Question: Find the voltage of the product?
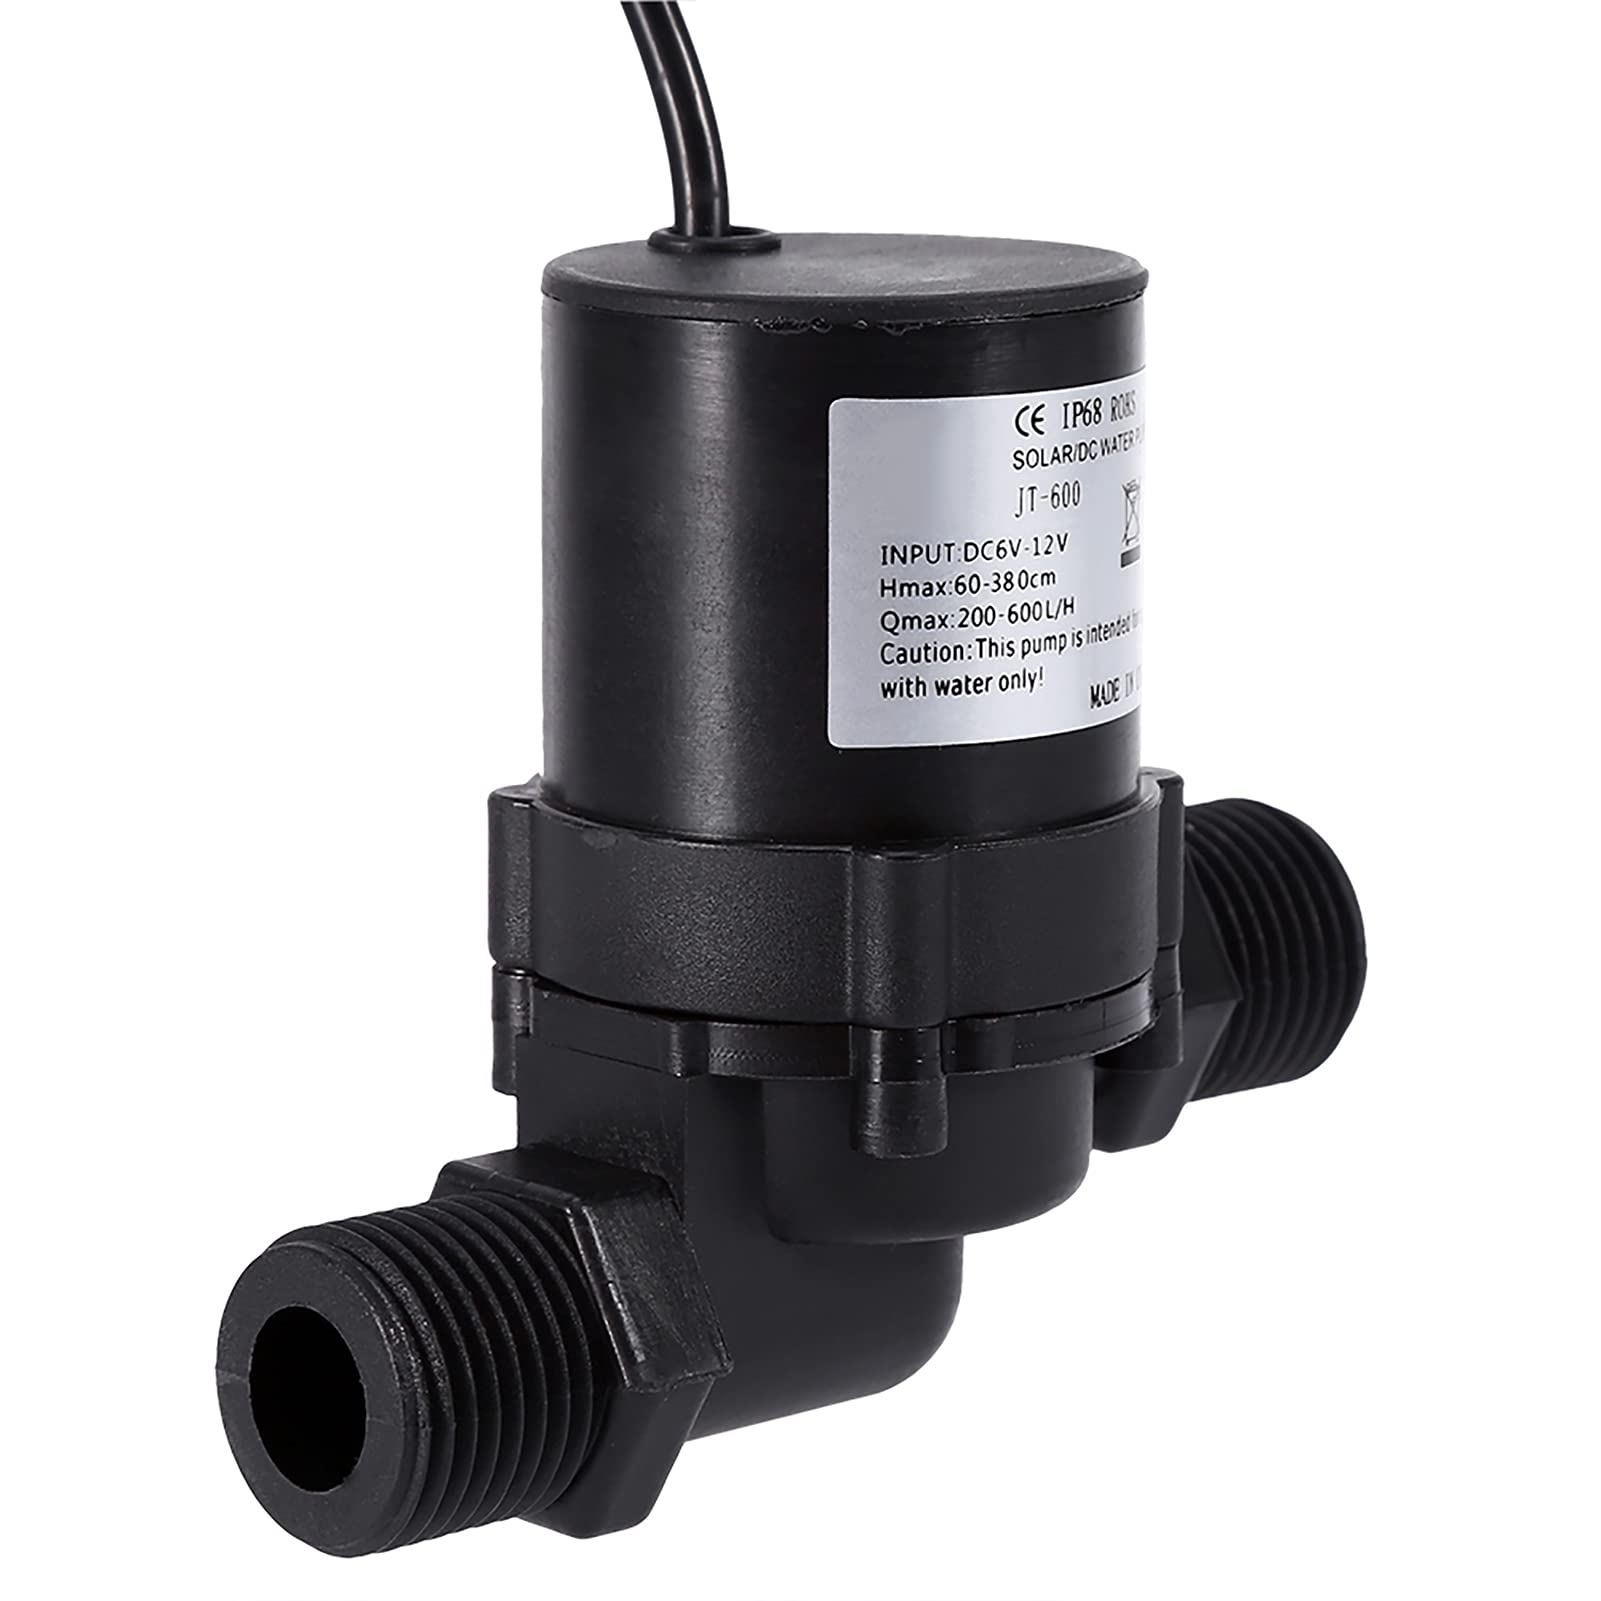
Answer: [6.0, 12.0] volt